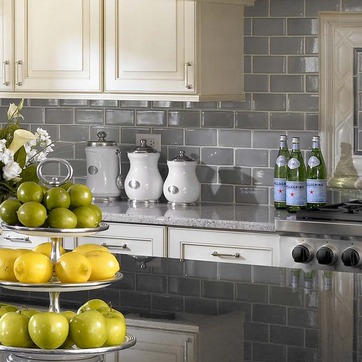
Material: ceramic